Lodi Gardens

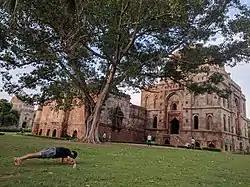
Lodi Gardens is popular for exercise and walking enthusiasts

As there is little architecture dating to the Sayyid and the Lodi periods still standing, Lodi Gardens is an important archaeological site, and is protected by the Archaeological Survey of India (ASI). The gardens are situated between Khan Market and Safdarjung's Tomb on Lodi Road and are a popular spot for morning walks for Delhiites.